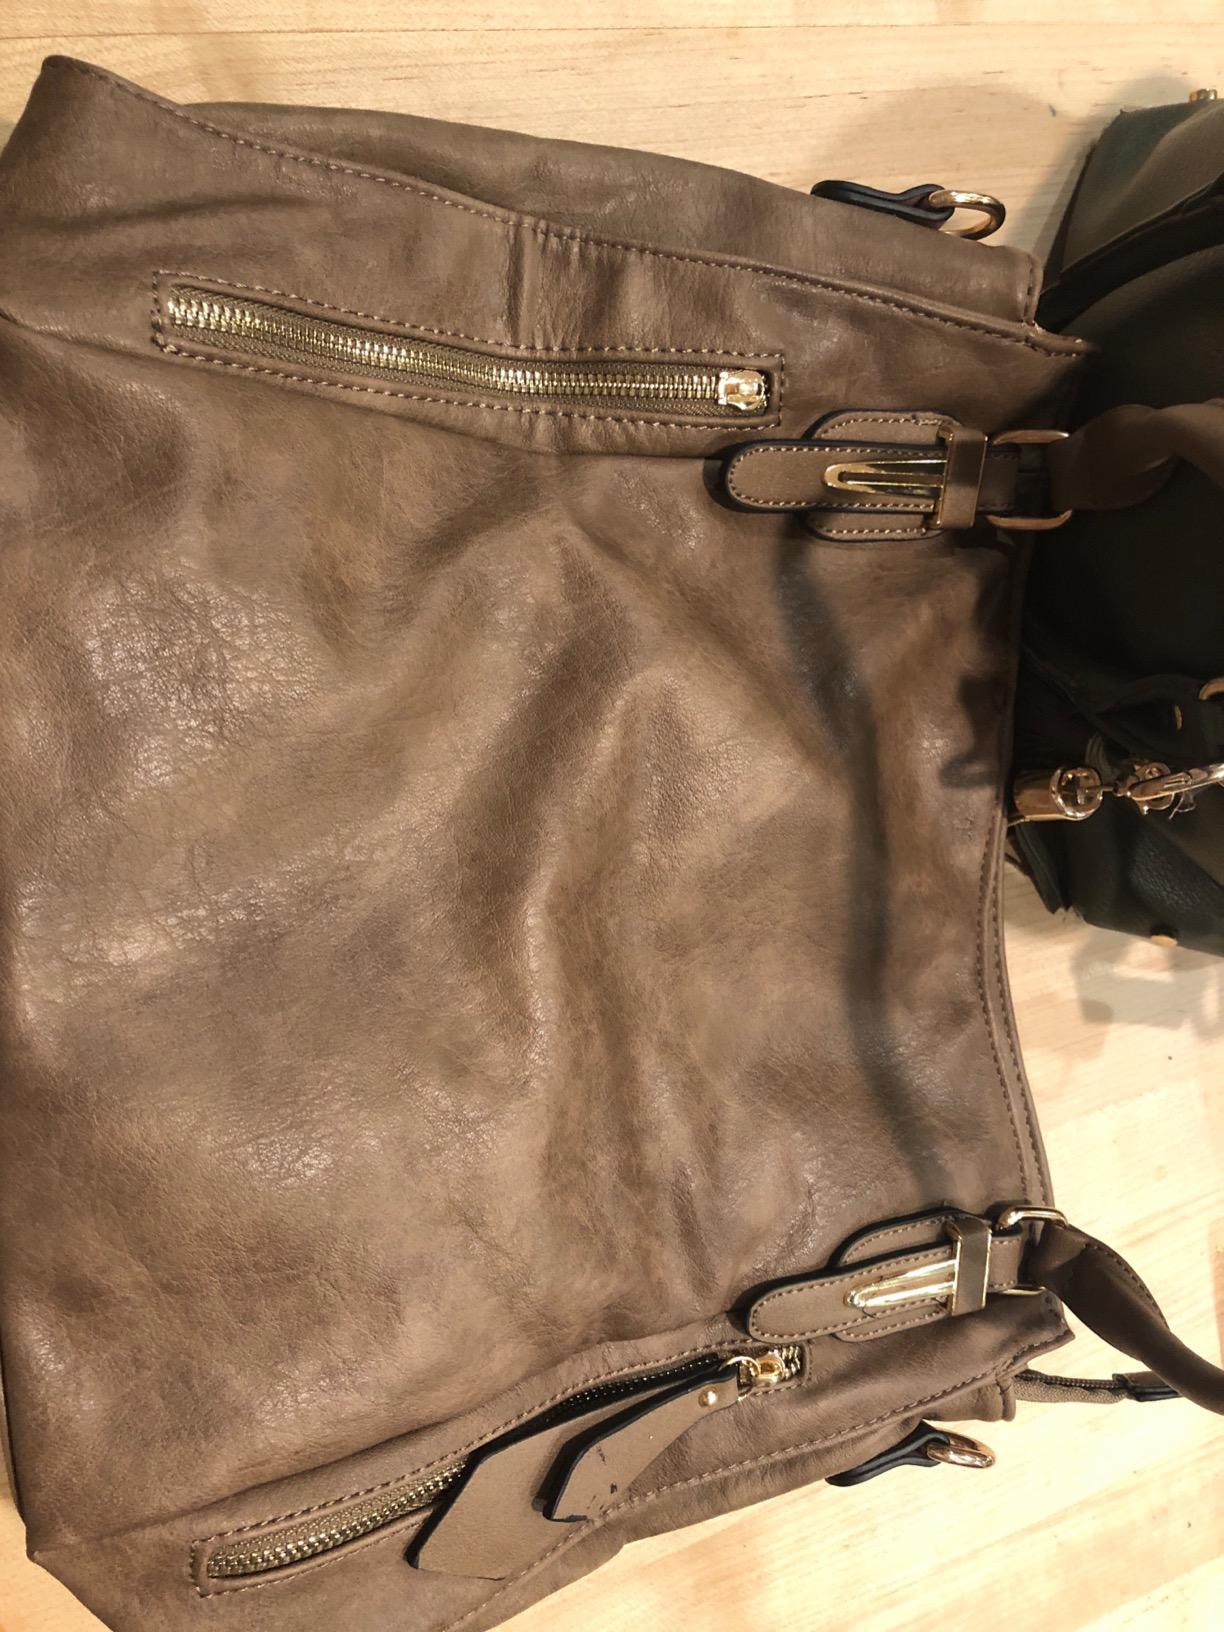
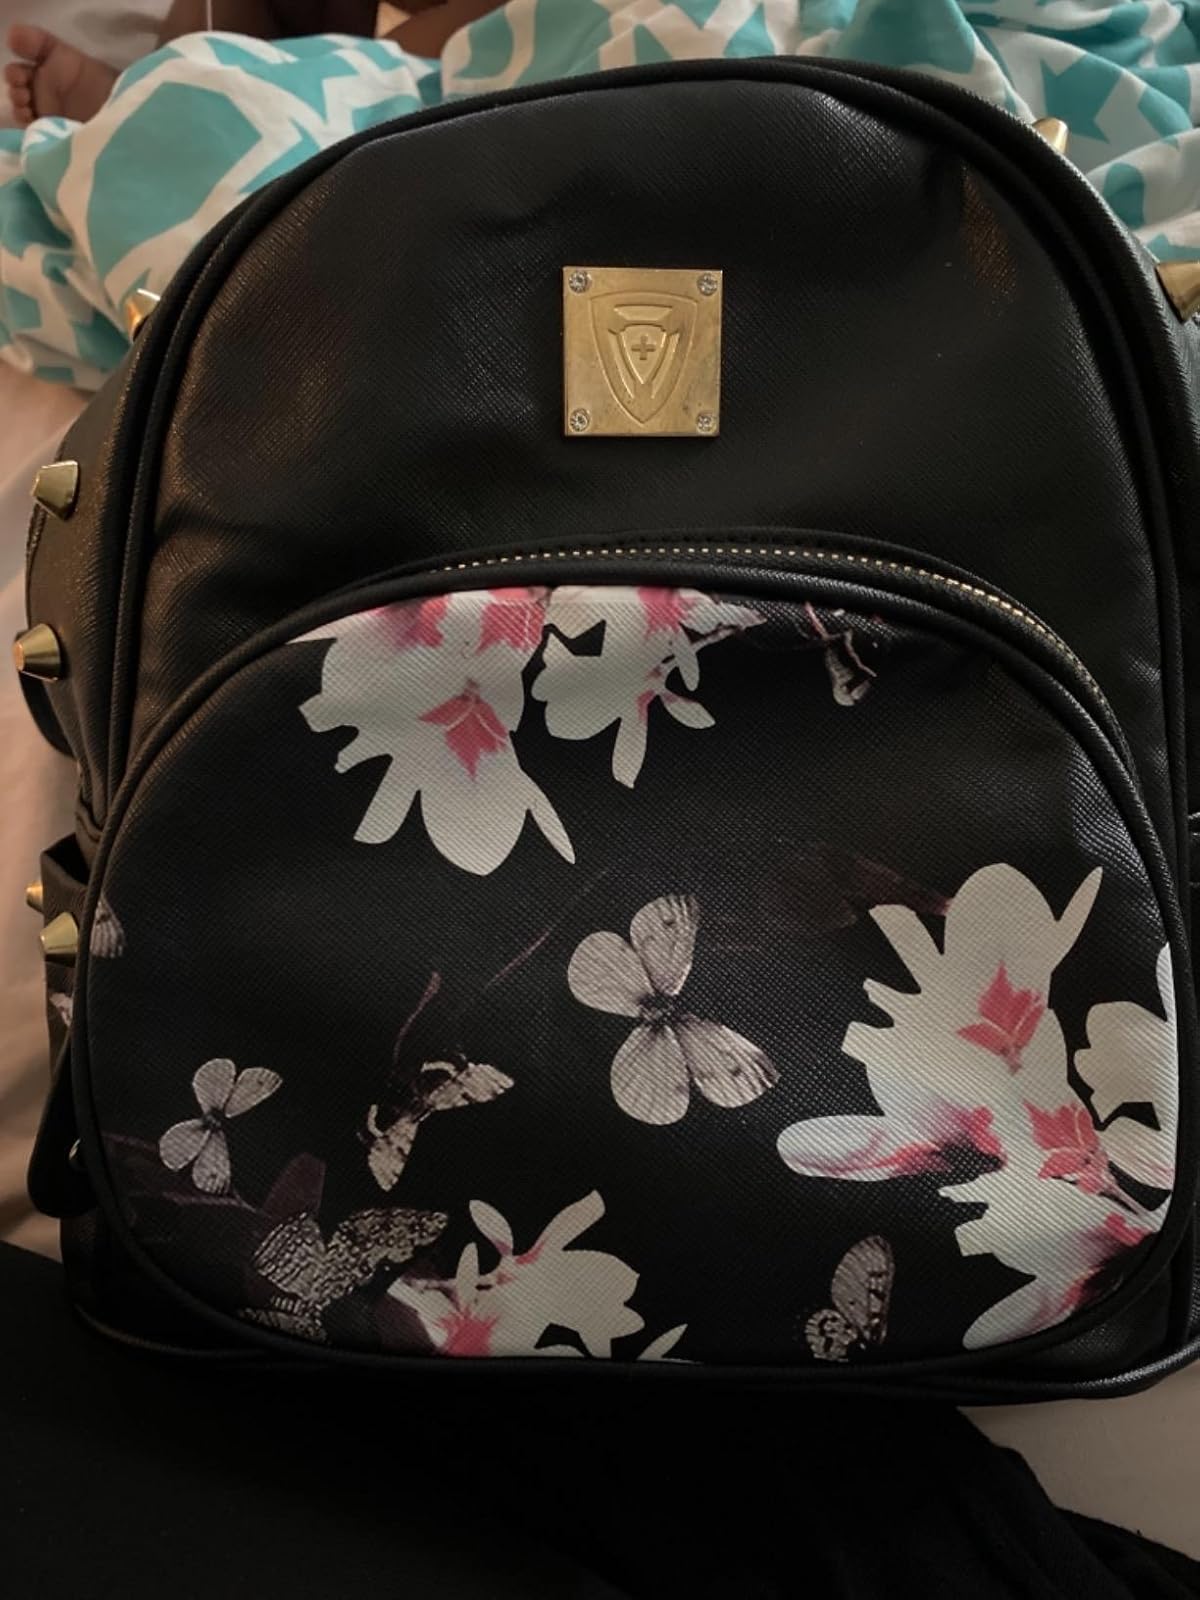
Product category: accessories_handbag
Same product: no